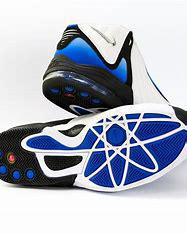
Brand: Nike
Model: Air 3